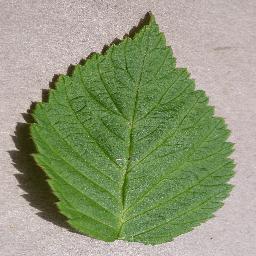
Label: Raspberry___healthy